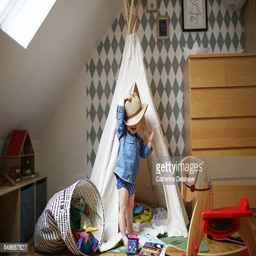
a boy playing in his bed